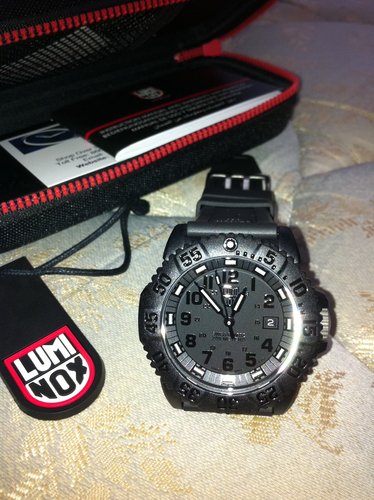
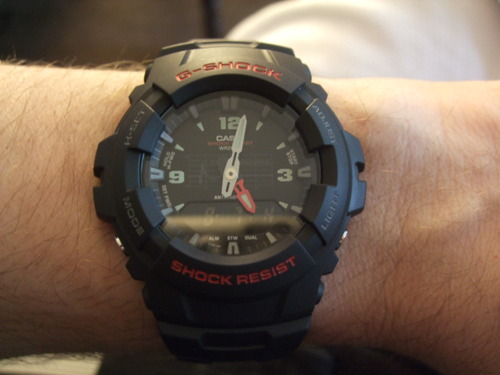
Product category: accessories_watch
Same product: no